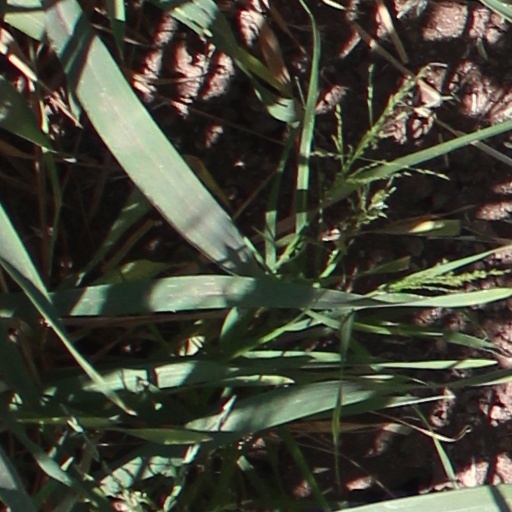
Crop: wheat